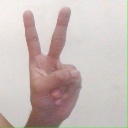
अक्षर: क